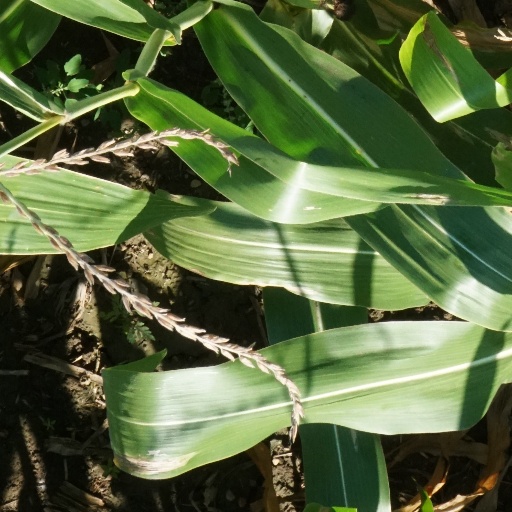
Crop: maize; corn